Honolulu Marathon

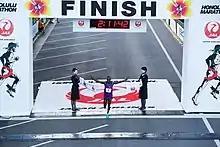
Filex Kiprotich, the winner in 2015

The 2012 Honolulu Marathon was held on Sunday, December 9, 2012. The field for the 40th Honolulu Marathon reached 30,898 entries at the marathon expo at the Hawaii Convention Center. 16,067 of those registered entrants were from Japan. The 2012 marathon was the largest in 15 years, and the second largest in America of 2012, only surpassed by the Chicago Marathon.